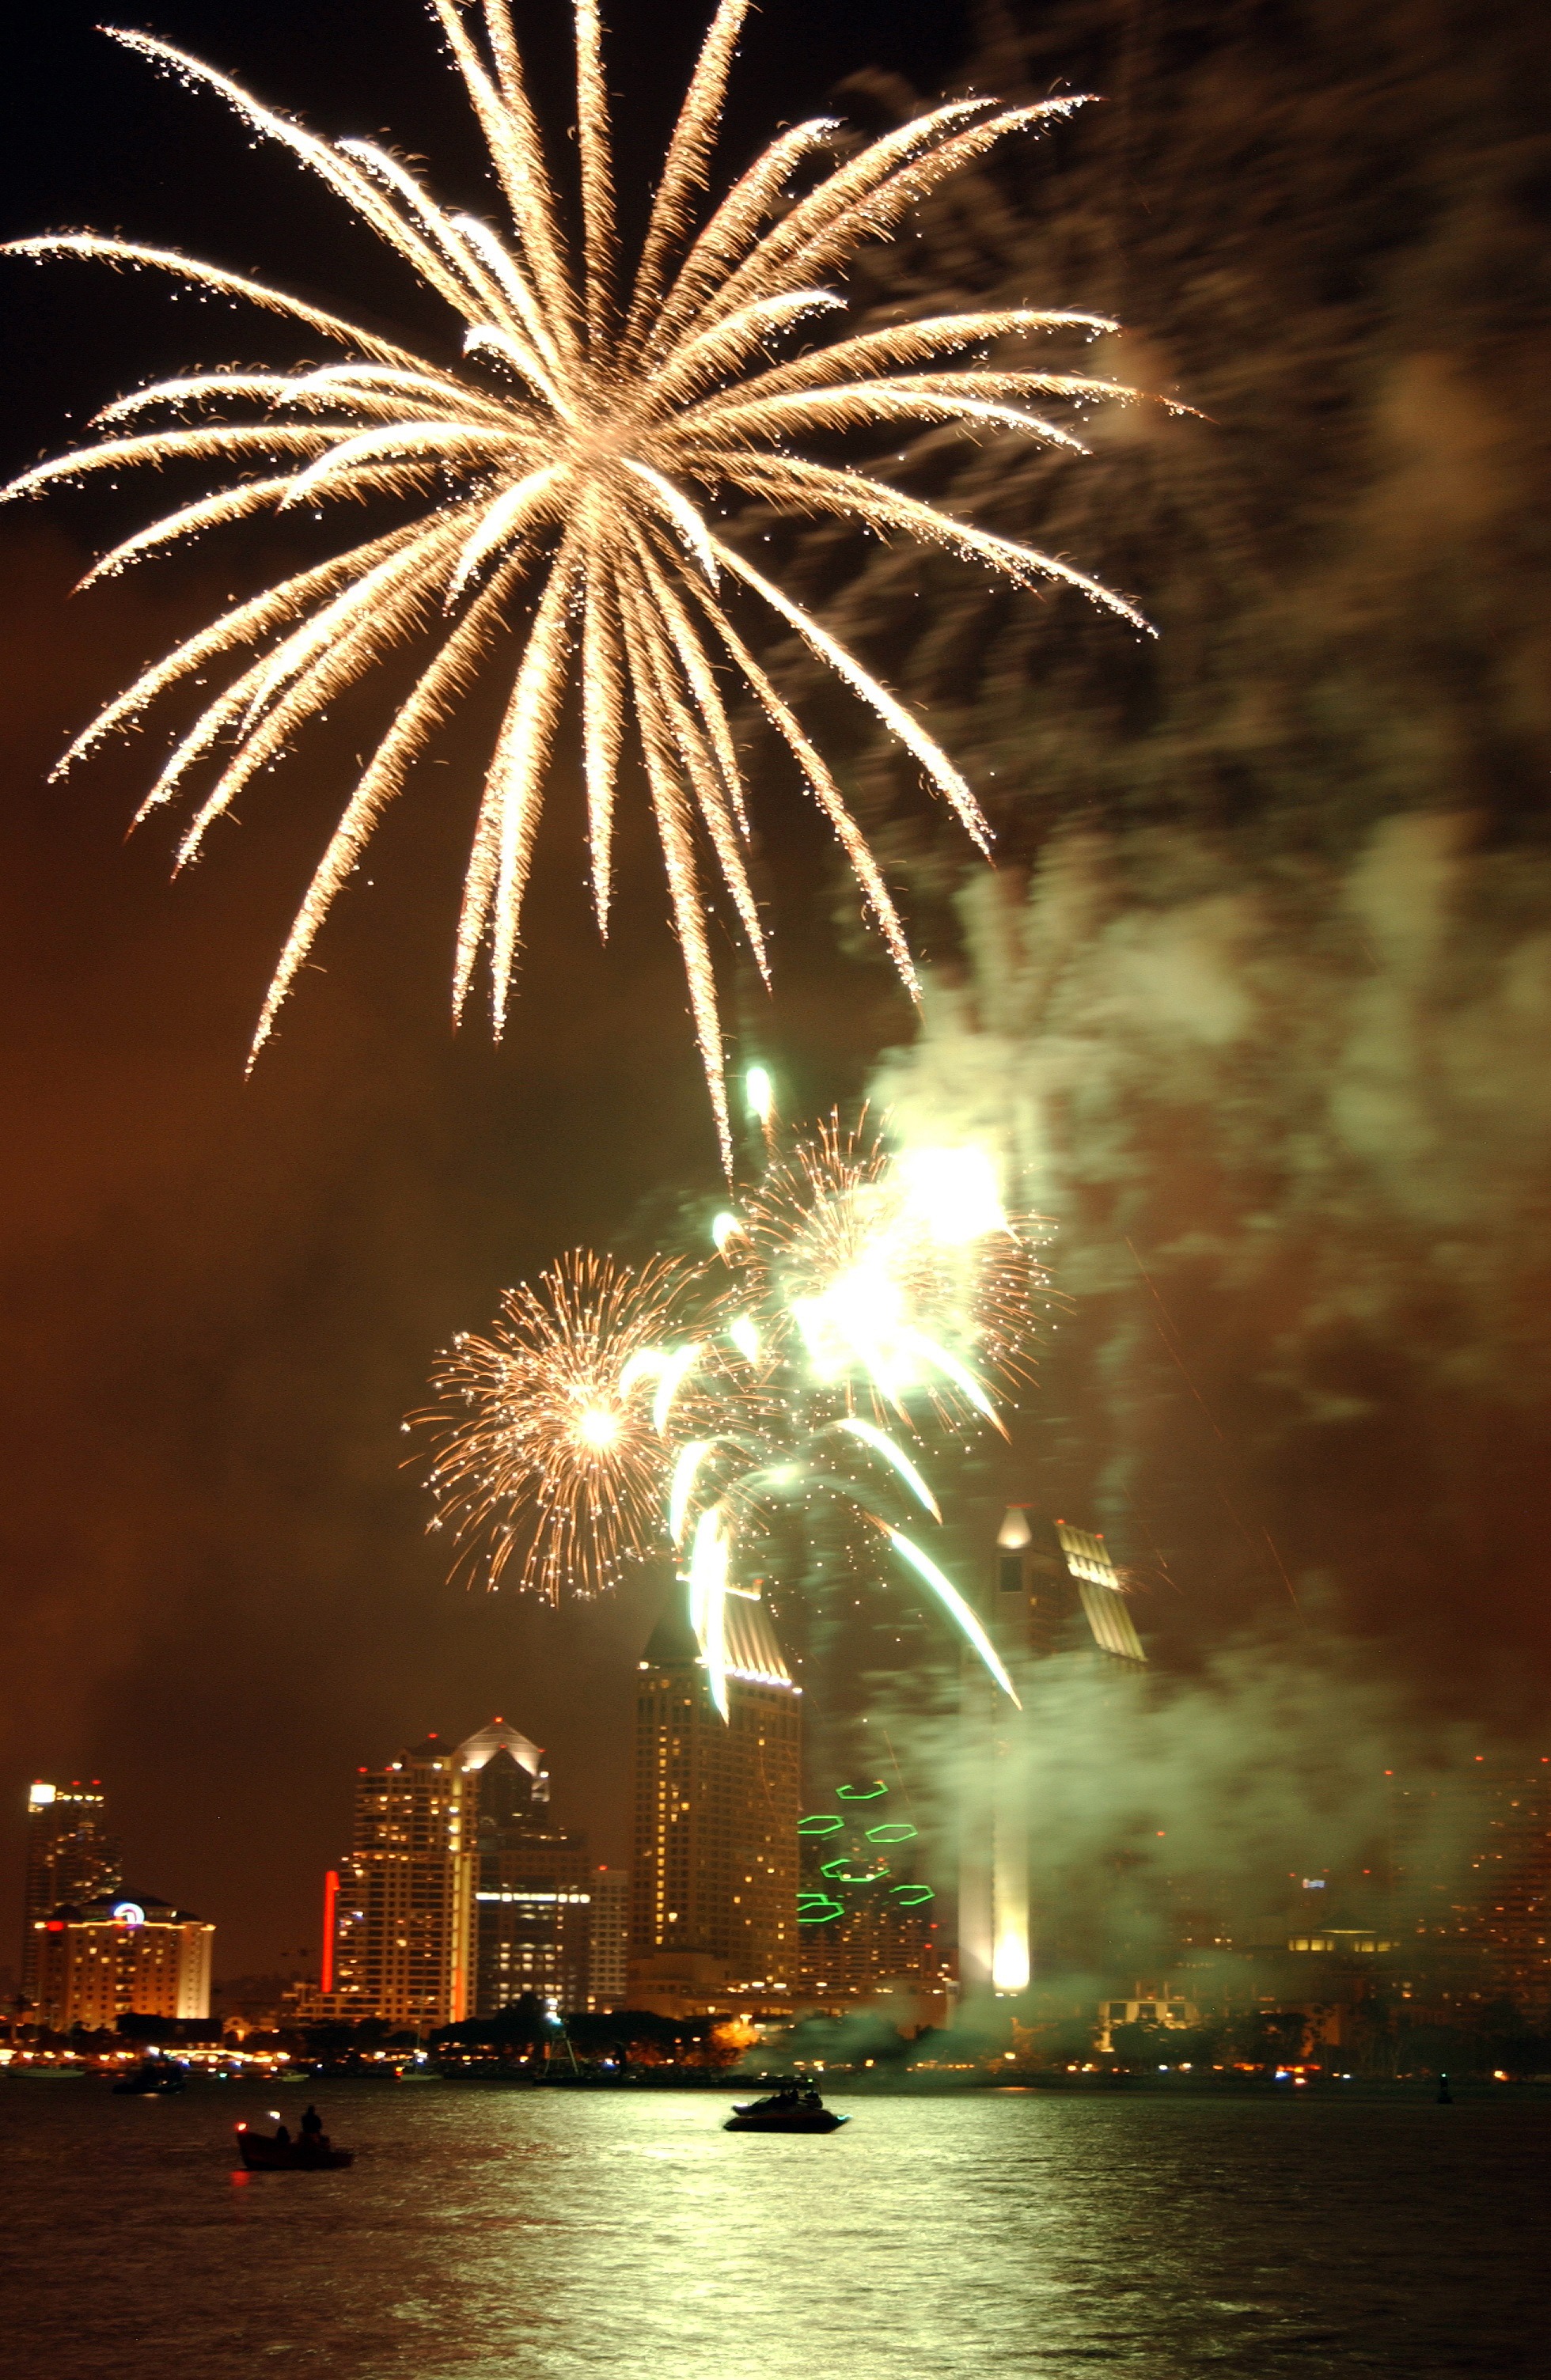
water, architecture, sky, skyline, night, city, skyscraper, recreation, celebration, evening, bay, harbor, california, outside, lights, fireworks, buildings, boats, ships, reflections, beautiful, event, cities, san diego, outdoor recreation